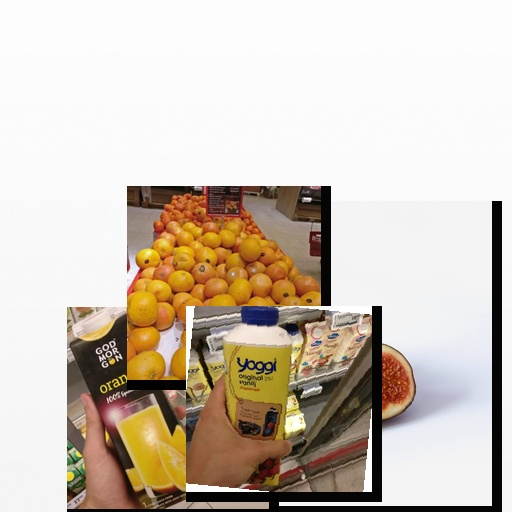
Food items: fig, strawberry_yoghurt, red_grapefruit, orange_juice